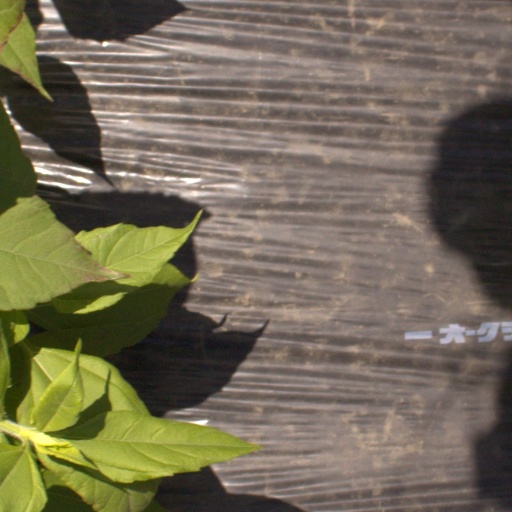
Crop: Jerusalem artichoke